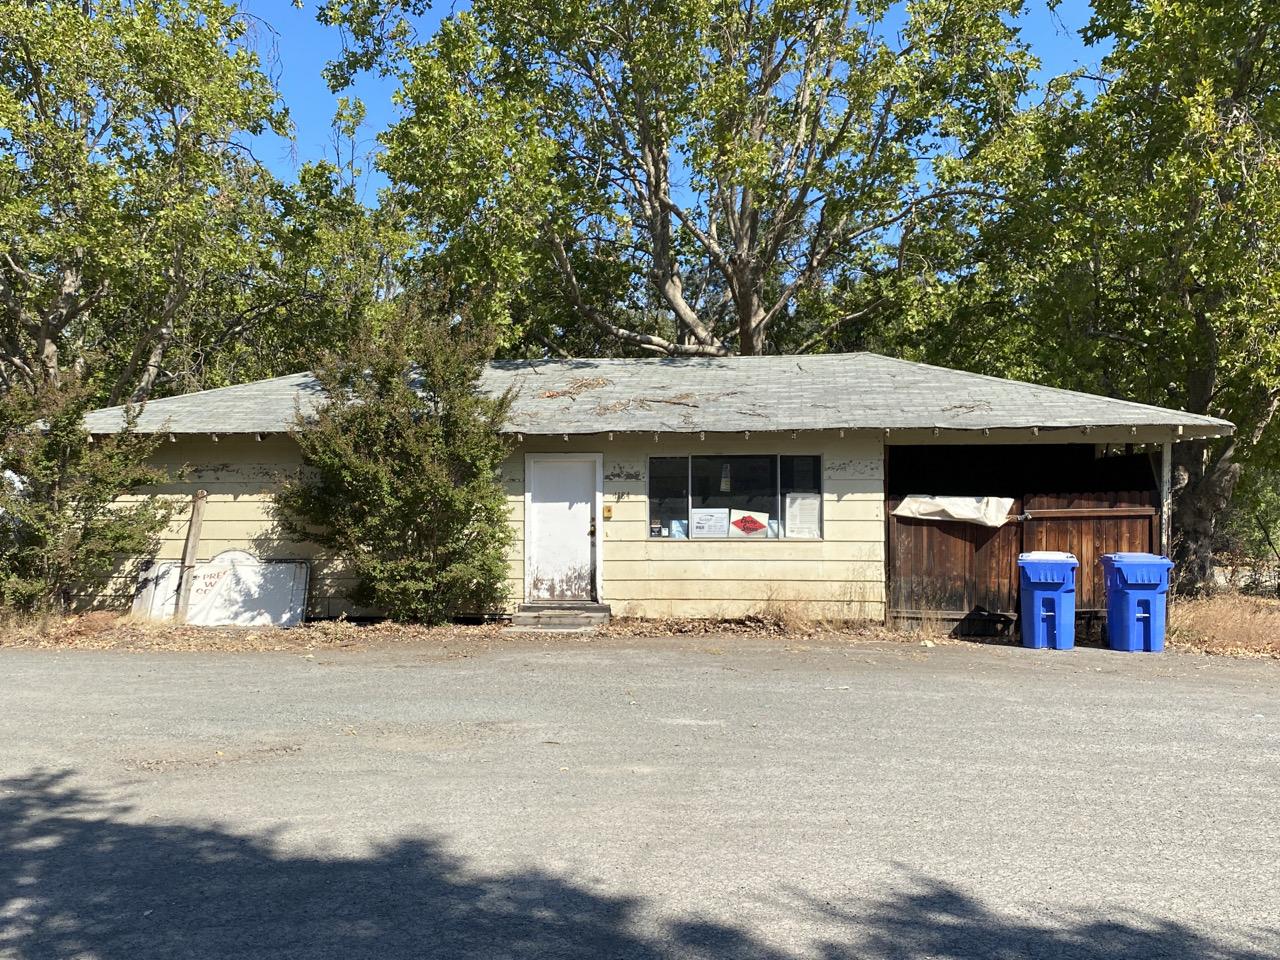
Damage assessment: no_damage